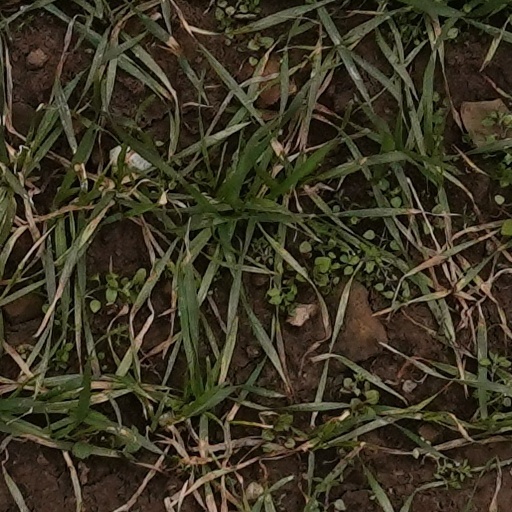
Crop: wheat